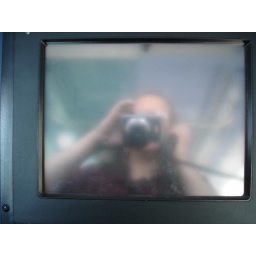
Very blurry self-portrait blocked by camera. Actually, this is the screen in the driver's compartment of a light-rail train car.